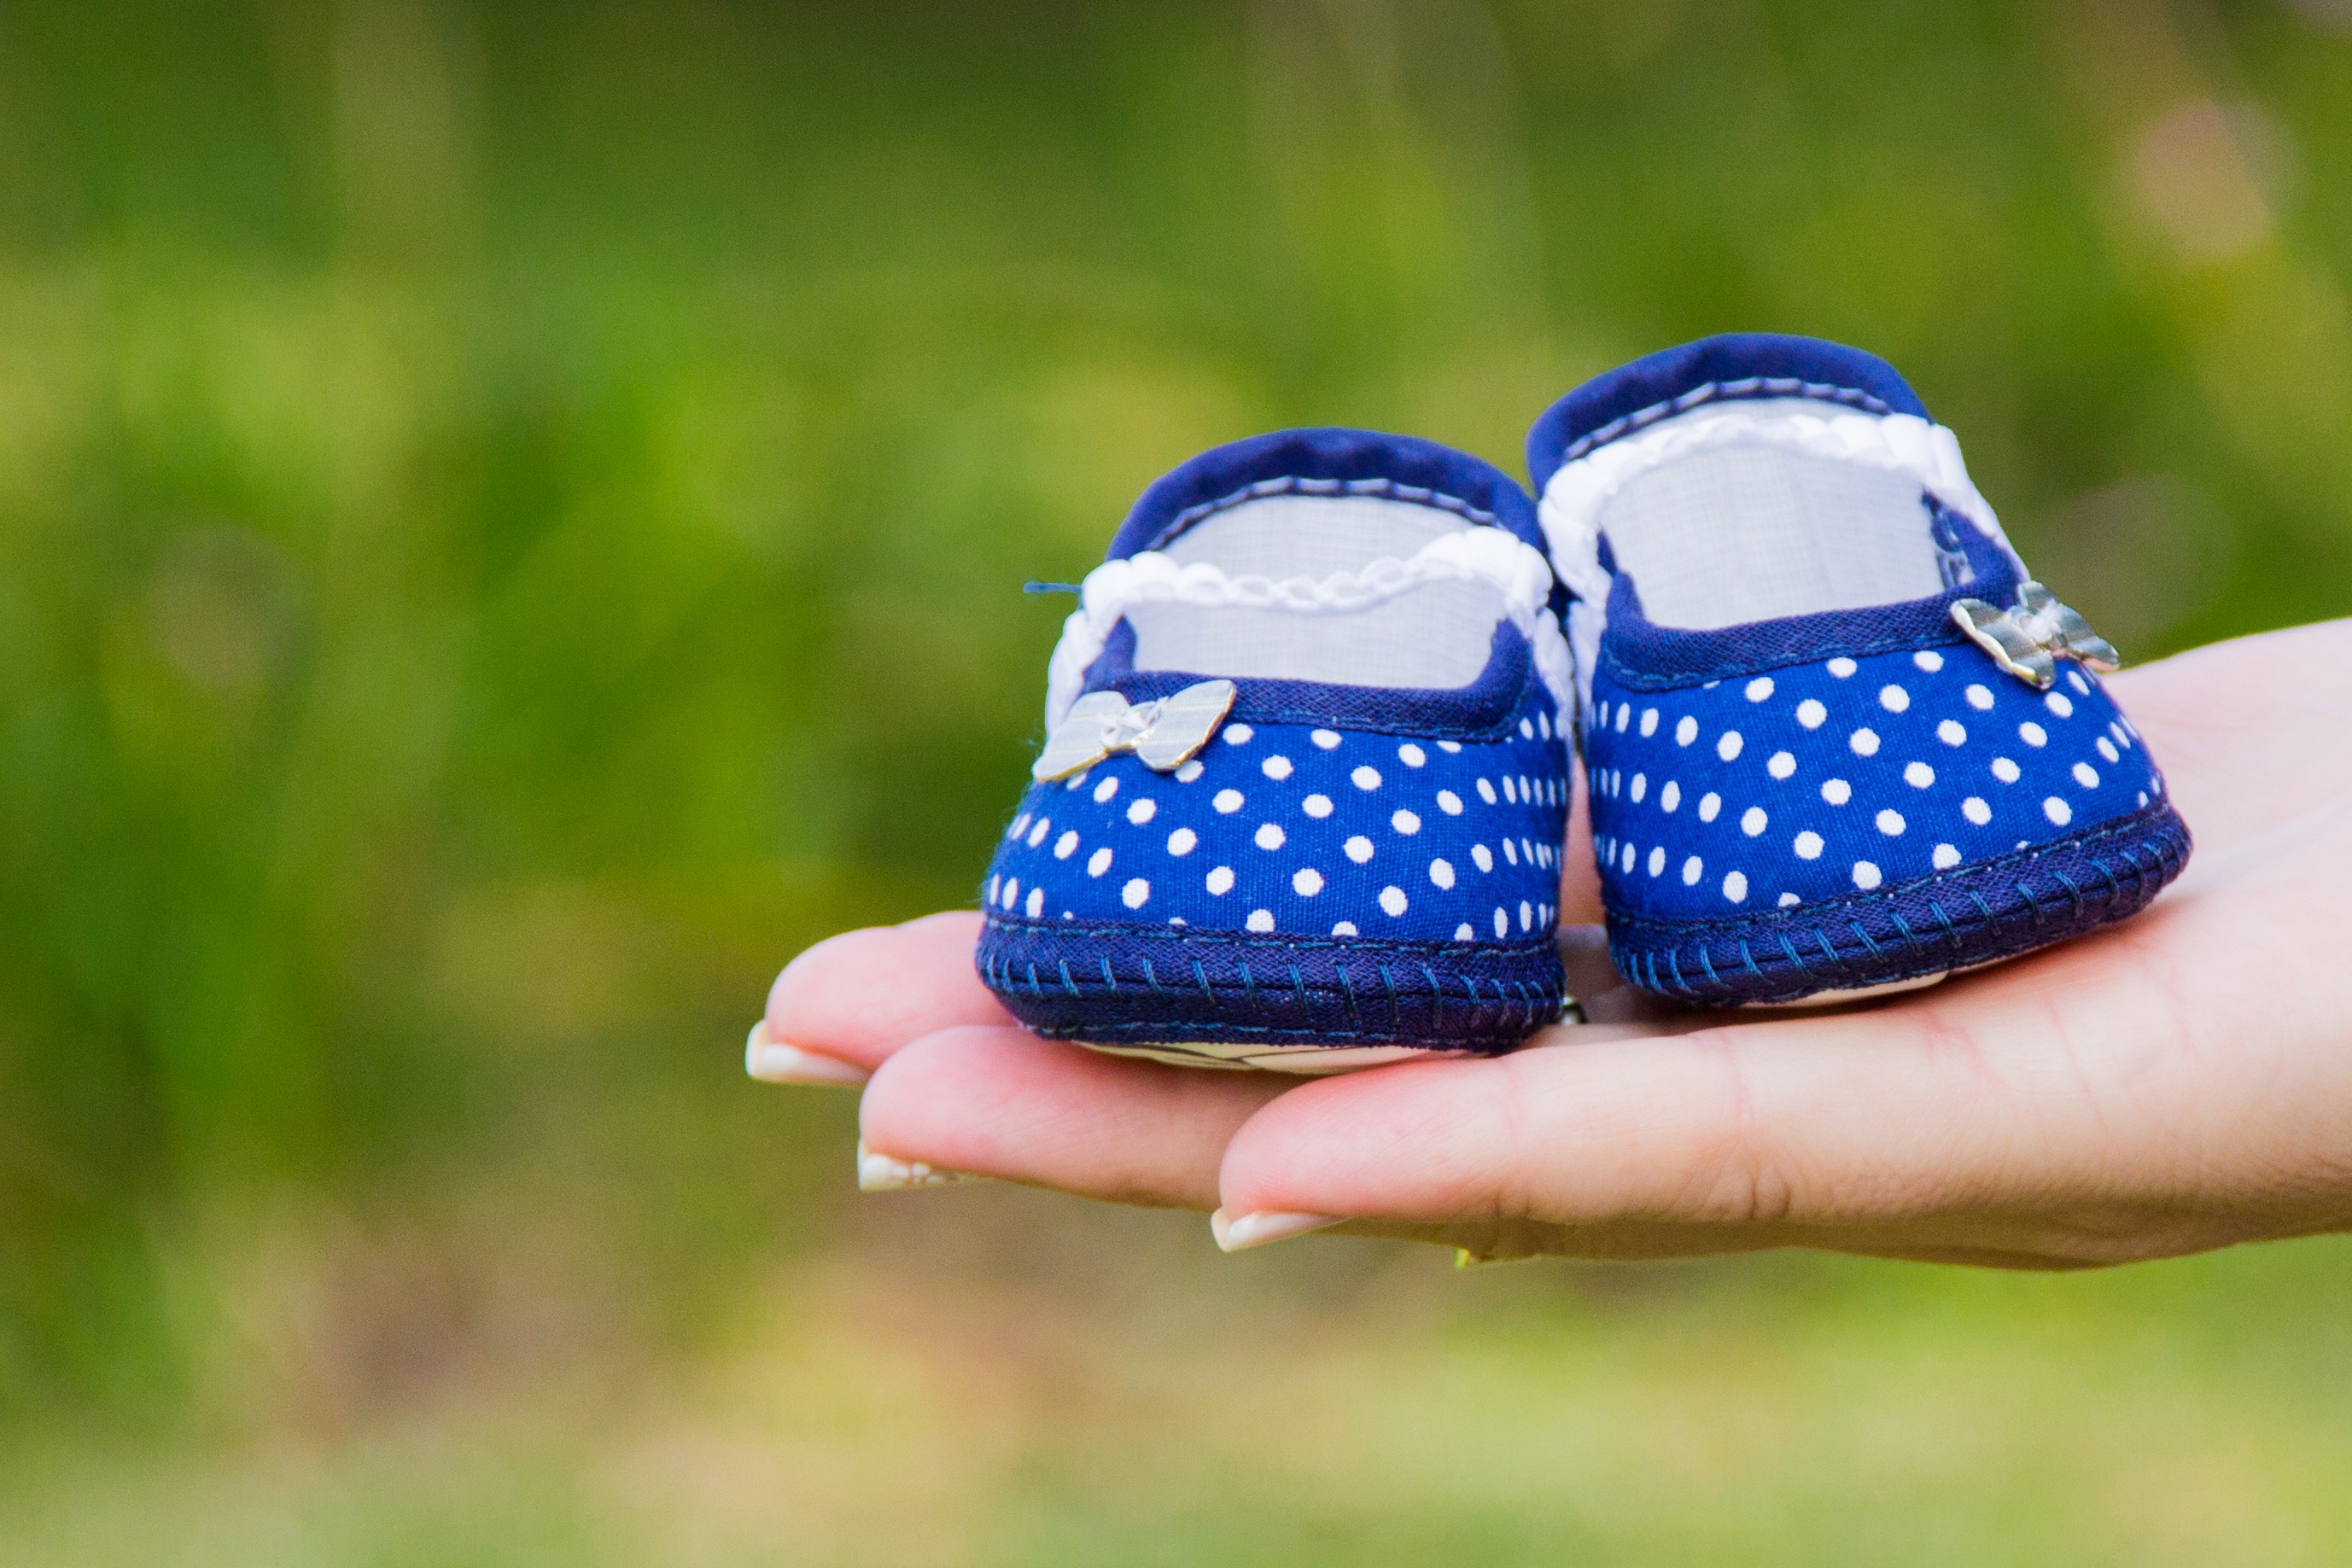
hand, grass, shoe, pattern, green, blue, baby, slipper, design, footwear, pregnant, outdoor shoe, gestation